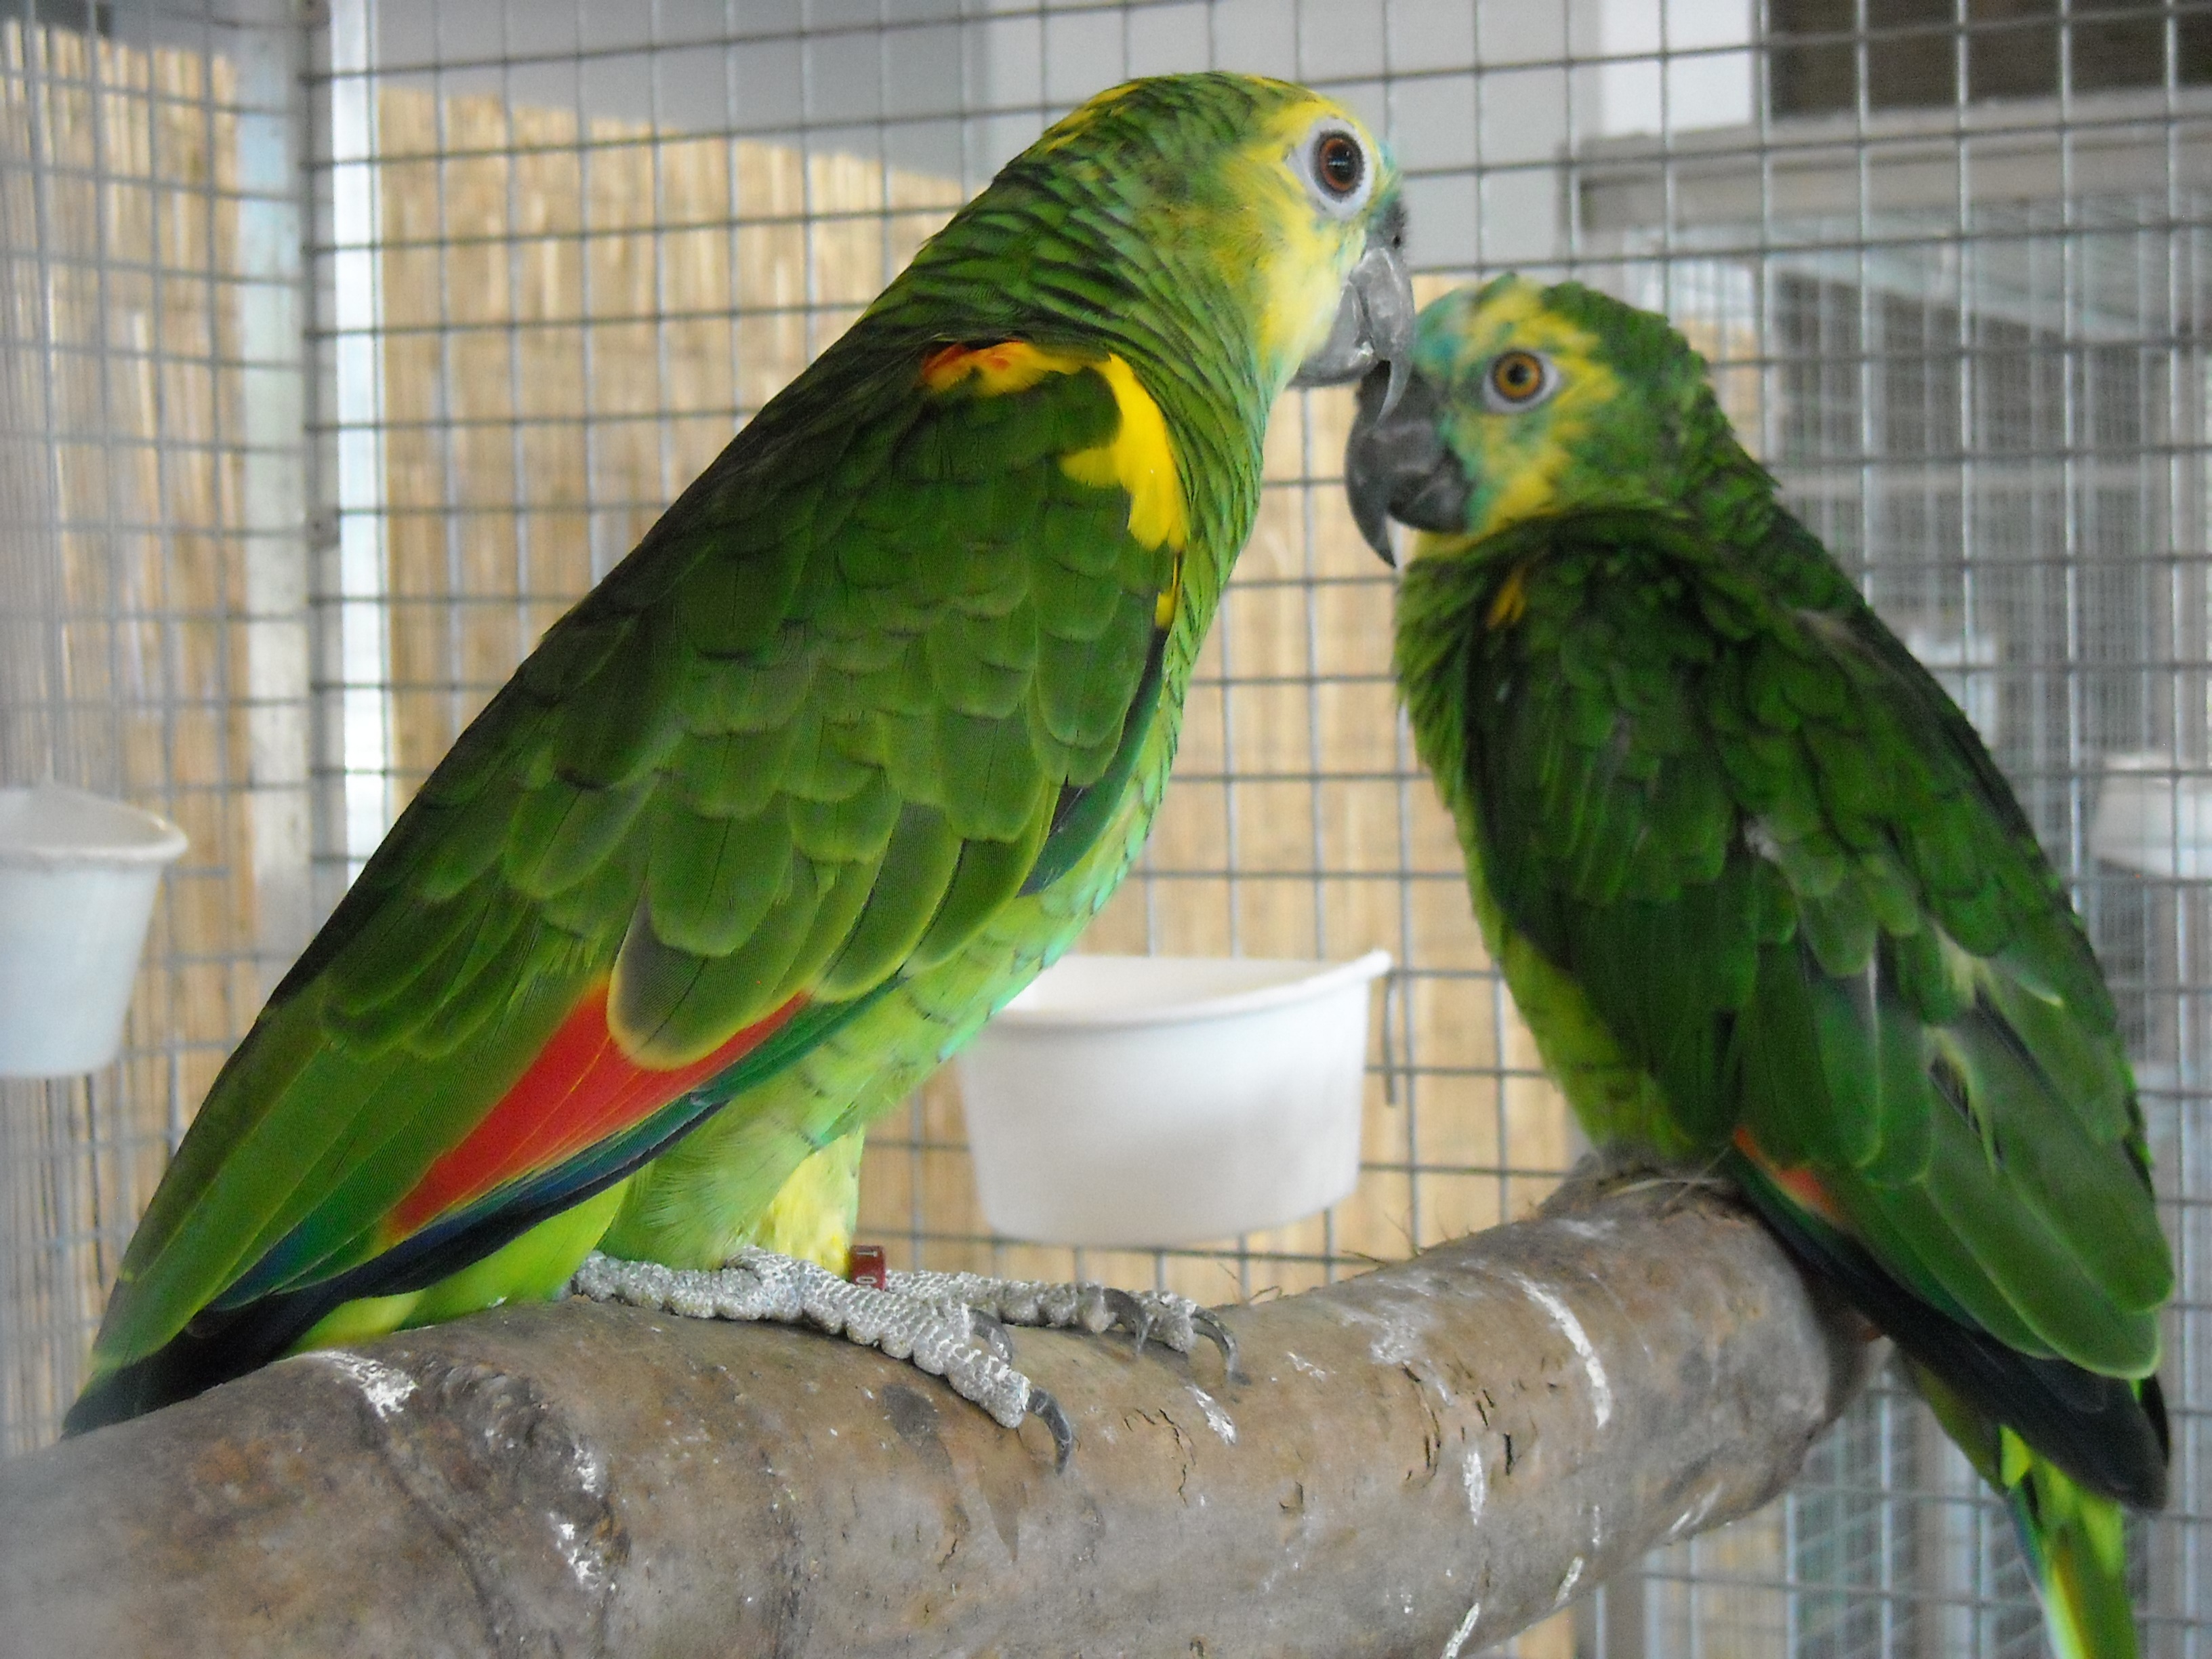
bird, green, beak, colorful, fauna, cage, plumage, lorikeet, lovebird, macaw, birds, pets, feathers, vertebrate, parrot, parakeet, parakeets, small parrots, torque animals, common pet parakeet